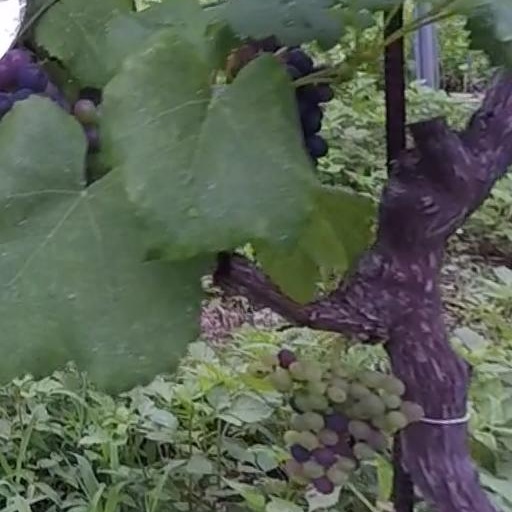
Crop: grape